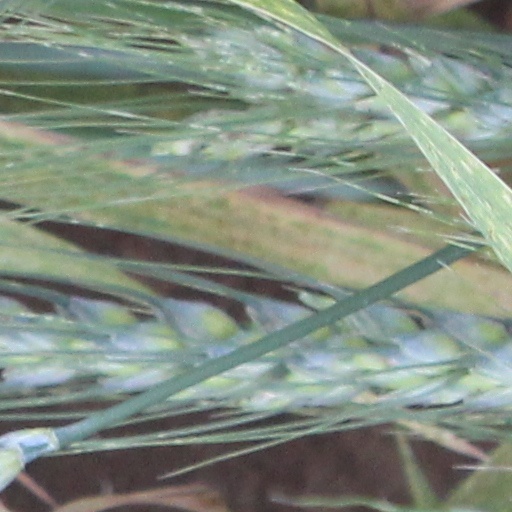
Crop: wheat